All the Old Knives

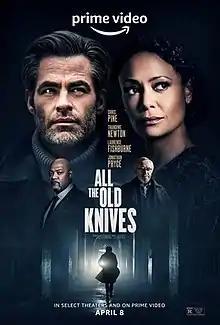
Official release poster

All the Old Knives is a 2022 American spy thriller film directed by Janus Metz Pedersen and written by Olen Steinhauer. It is based on Steinhauer's 2015 novel of the same name. The film stars Chris Pine, Thandiwe Newton, Laurence Fishburne, Jonathan Pryce and David Dawson.